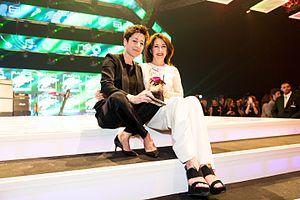
Dunja Hayali, née le 6 juin 1974 à Datteln, est une journaliste, animatrice de radio et animatrice de télévision allemande.